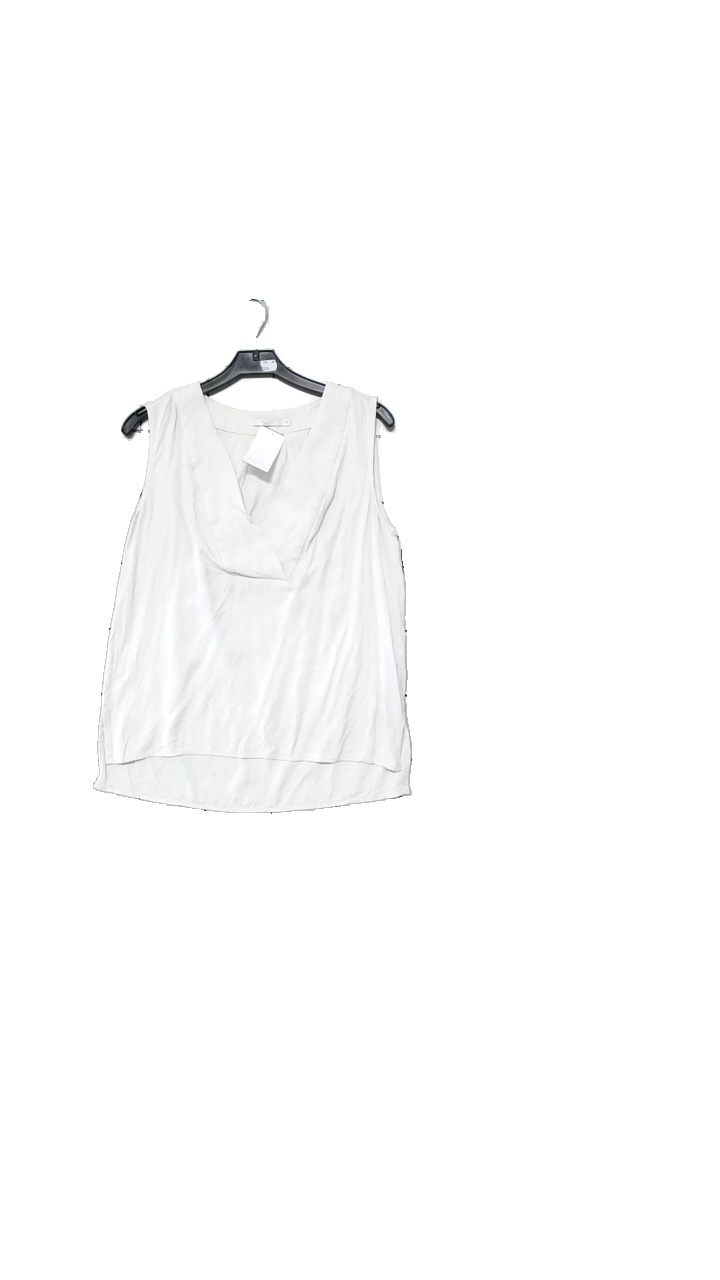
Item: Top (Ladies)
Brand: Wera
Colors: Beige
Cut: V-collar
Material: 100% viscose
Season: All
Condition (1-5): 3
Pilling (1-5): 3
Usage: Reuse
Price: <50